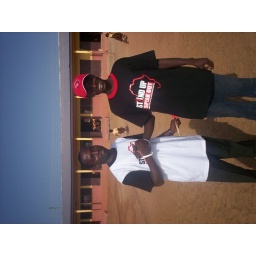
The stand up against poverty day,Am in the black shirt with a friend Mathew.